Ottoman (textile)

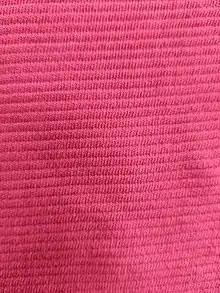
A knitted Ottoman rib fabric.

Ottoman is a widthways-ribbed textile with pronounced, raised 'ribs' along its wale and course. Similar to grosgrain, Ottoman is known as a corded fabric, using a thicker yarn in the course rather than the wale to create raised stripes running across the width of the fabric.